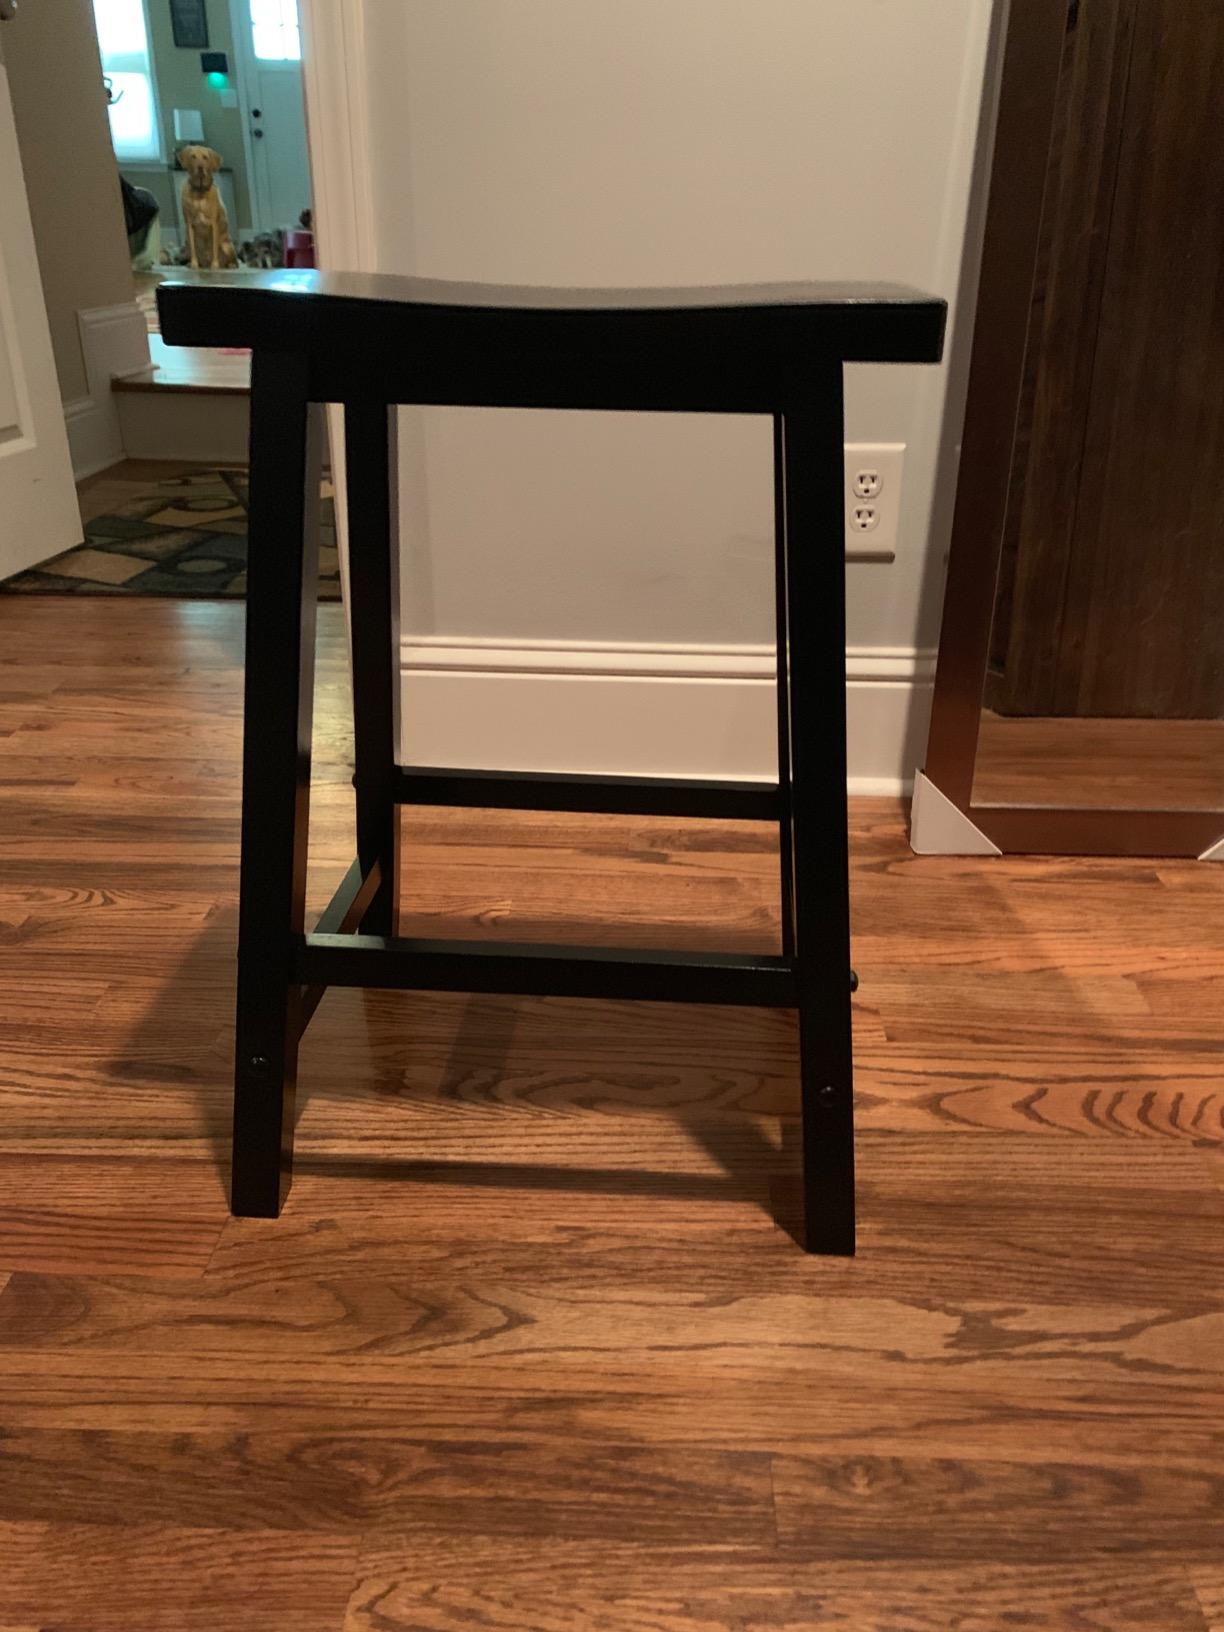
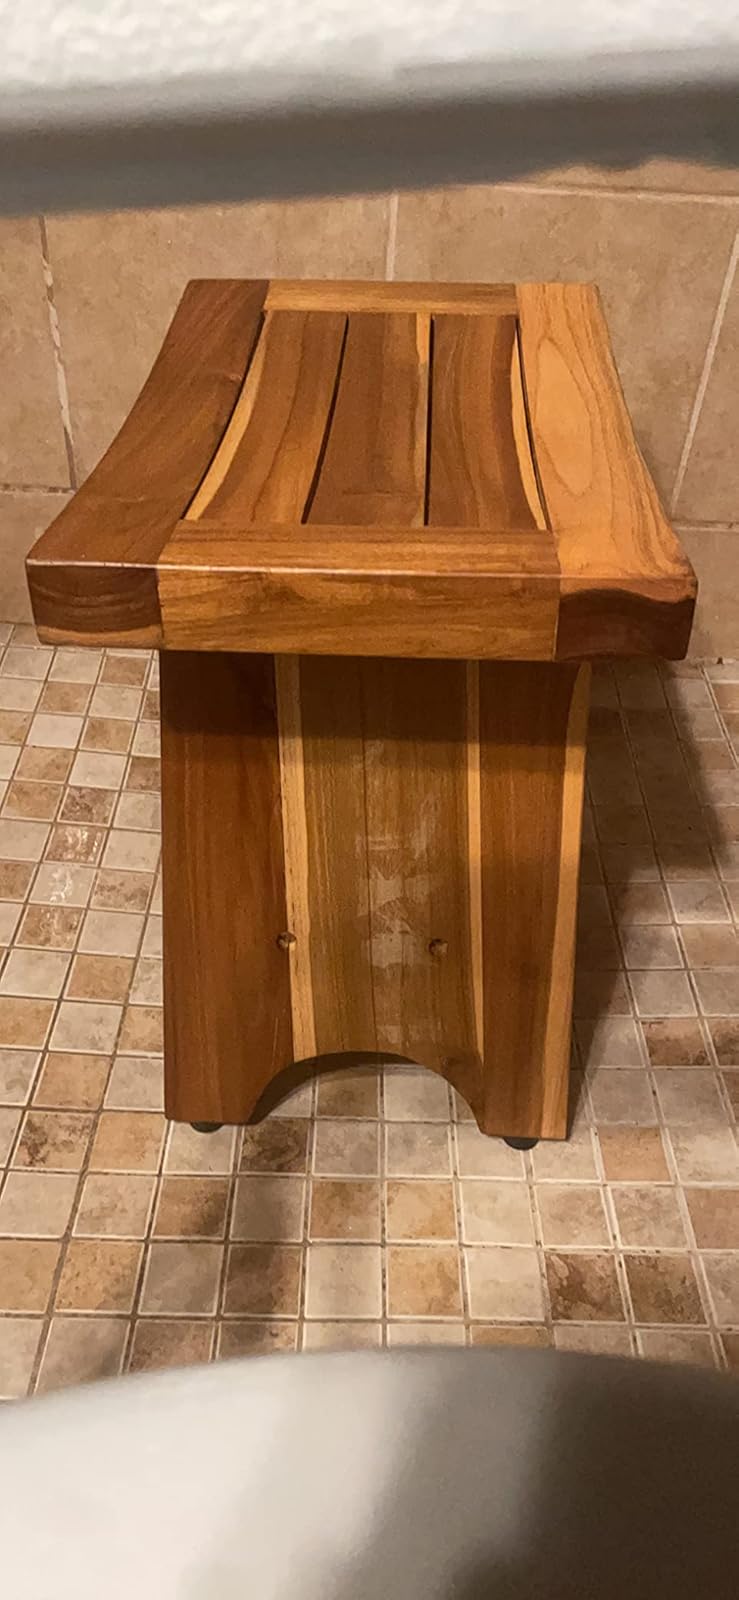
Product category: stool
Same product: no